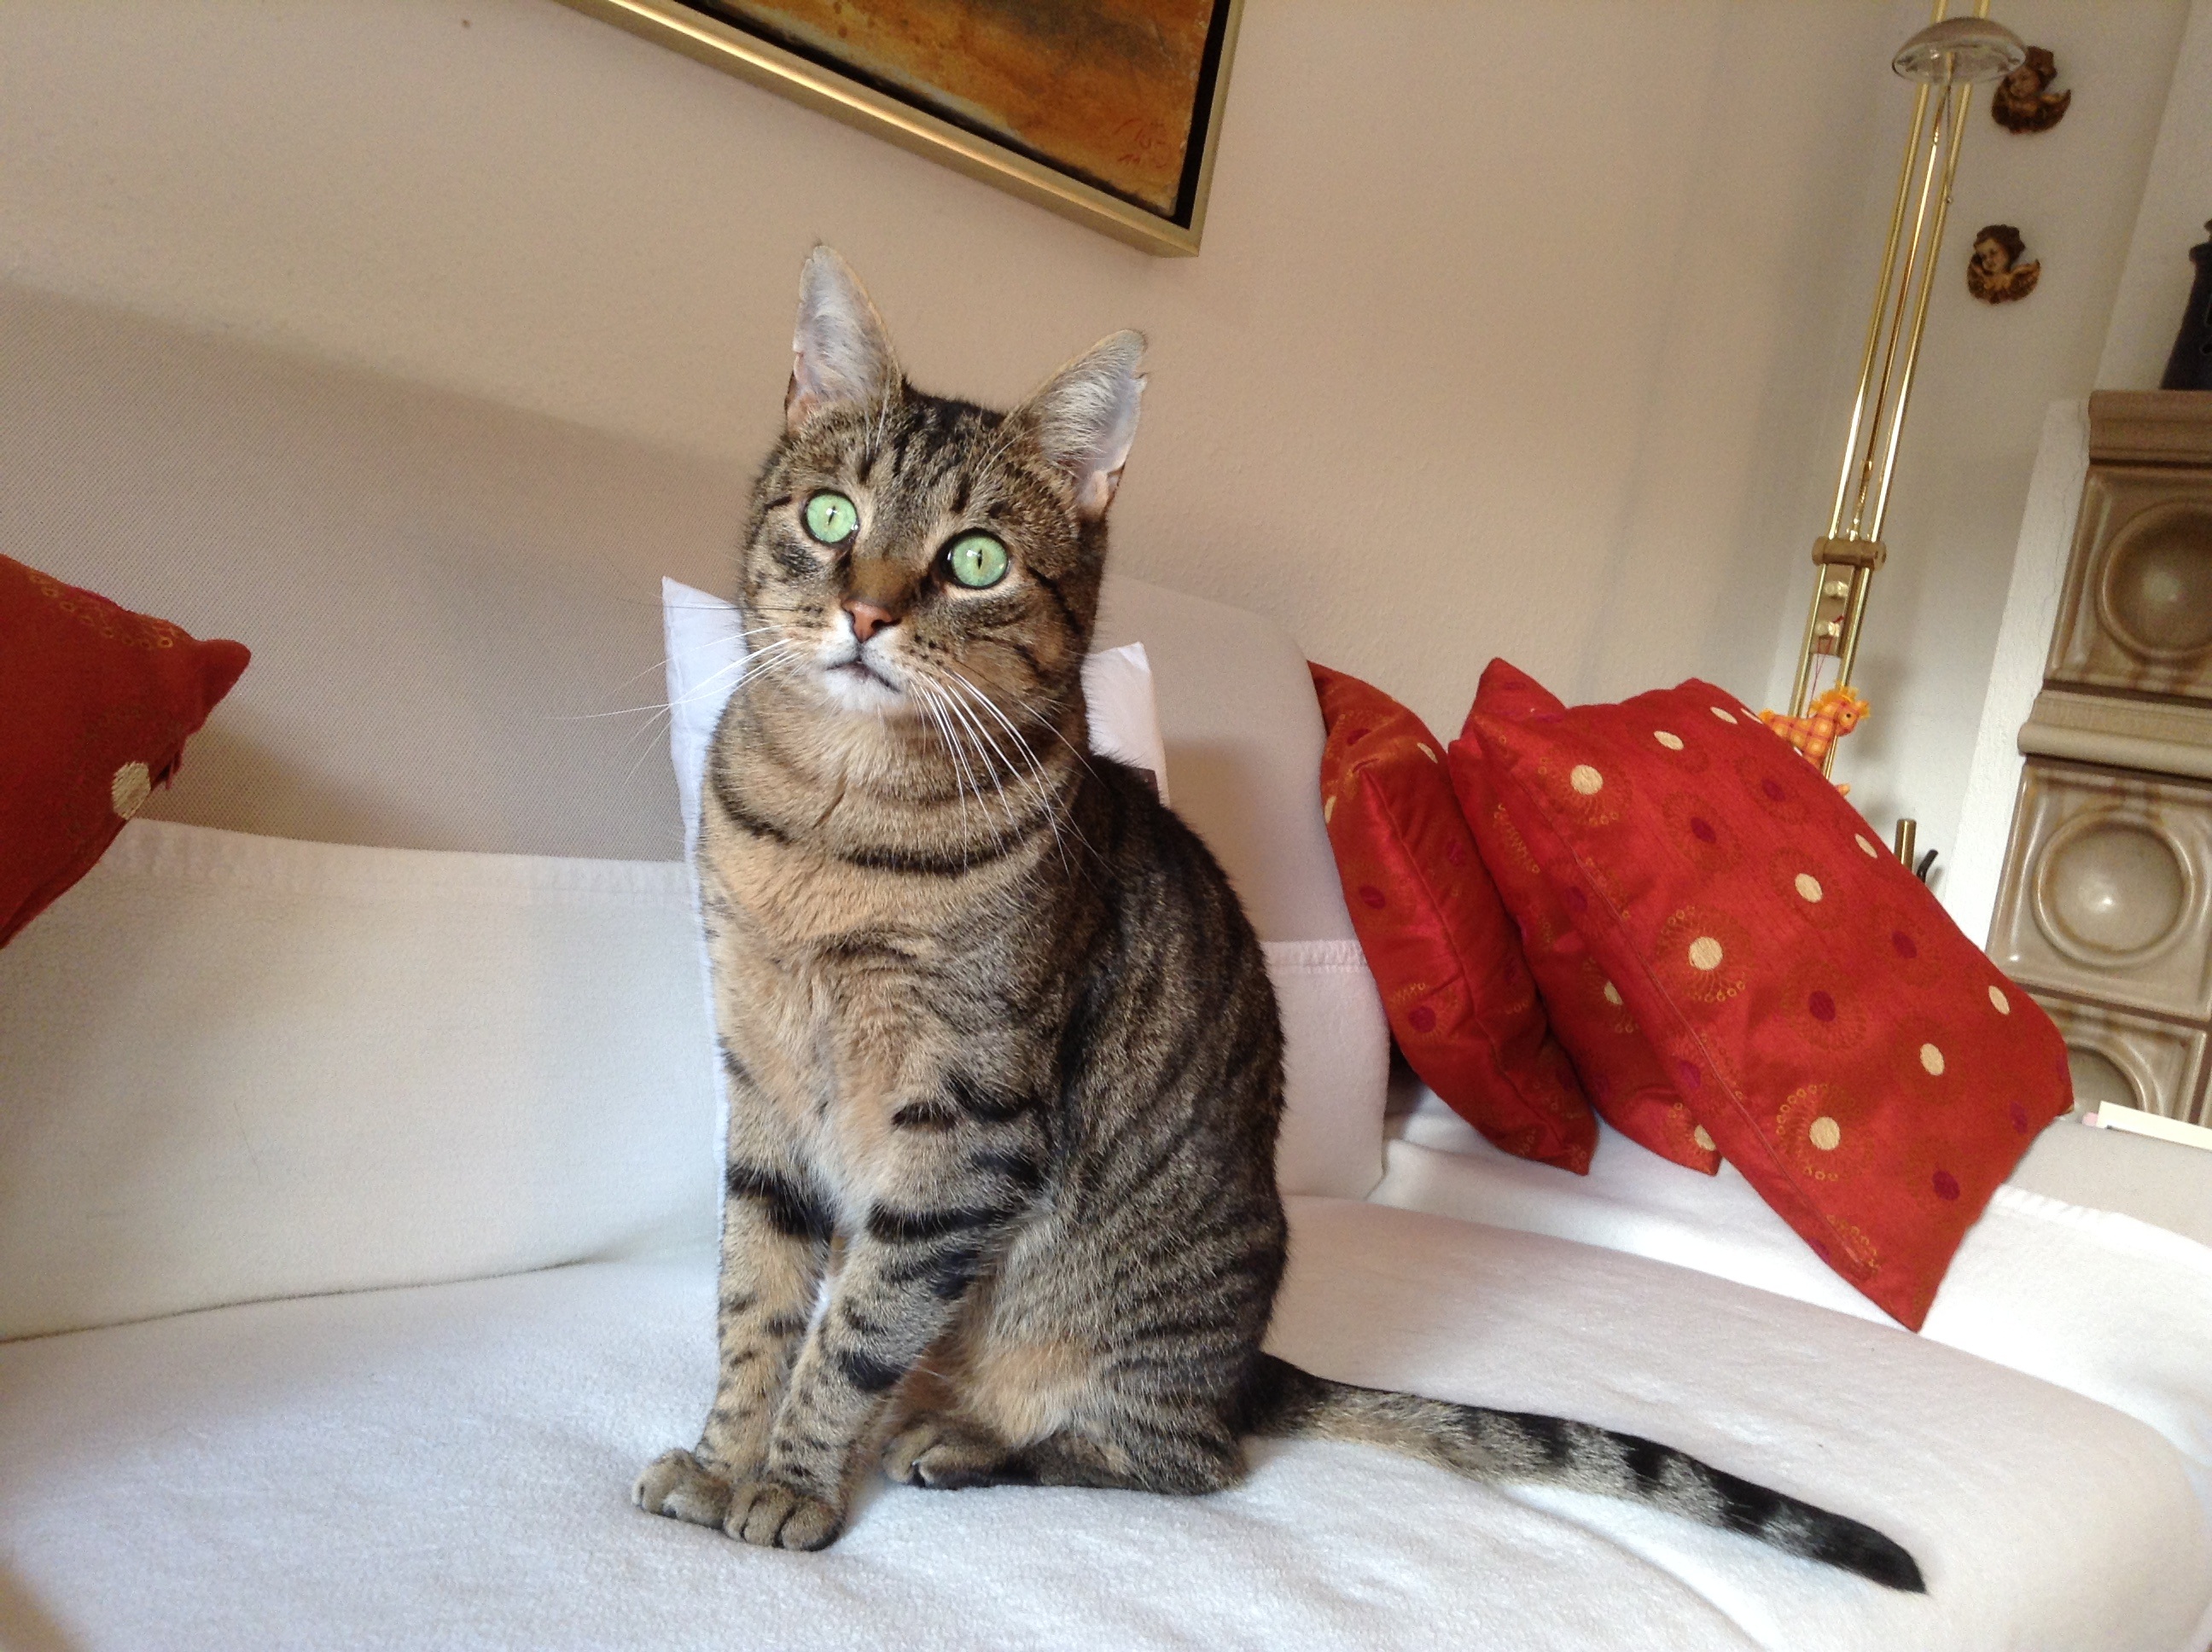
kitten, cat, mammal, couch, whiskers, adidas, vertebrate, tabby cat, bengal, small to medium sized cats, cat like mammal, american shorthair